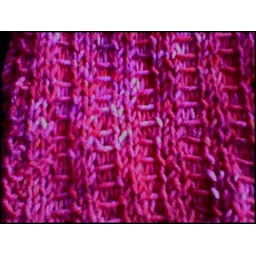
Camera phone photo of red scarf. Yarn is A Piece of Vermont superwash worsted in color &amp;quot;Rudolph&amp;quot;.